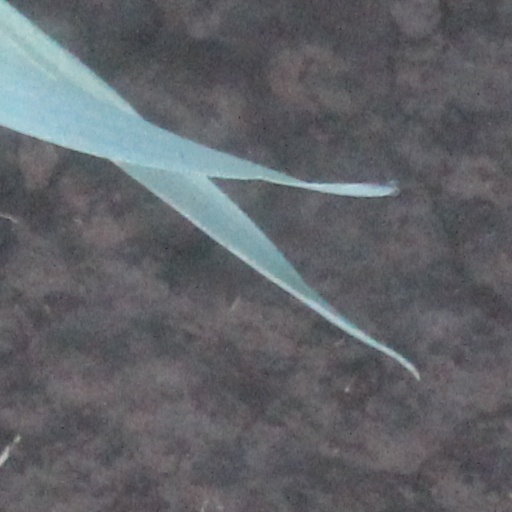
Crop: wheat